Grand Duchess Vera Konstantinovna of Russia

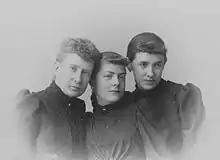
Grand Duchess Vera Constantinovna with her daughters, Elsa (in the middle) and Olga

Grand Duchess Vera visited Russia often and was present with her daughters in May 1896 during the coronation ceremonies of Tsar Nicholas II. The elder of the twins, Elsa, was first engaged in January 1895 to Hereditary Prince Alfred of Saxe-Coburg-Gotha, a grandson of Queen Victoria. The engagement was quickly broken off, and Elsa married a distant cousin, Prince Albert of Schaumburg-Lippe, brother of Queen Charlotte of Württemberg. The following year, Vera's other daughter, Olga, married her brother-in-law's younger brother, Prince Maximilian of Schaumburg-Lippe. Olga's fate was similar to Vera's; she had three children and within a few years of her marriage, she lost a child and her husband, becoming a widow at an early age and never marrying again.